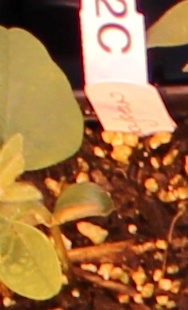
Label: Soybean